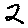
Label: 2